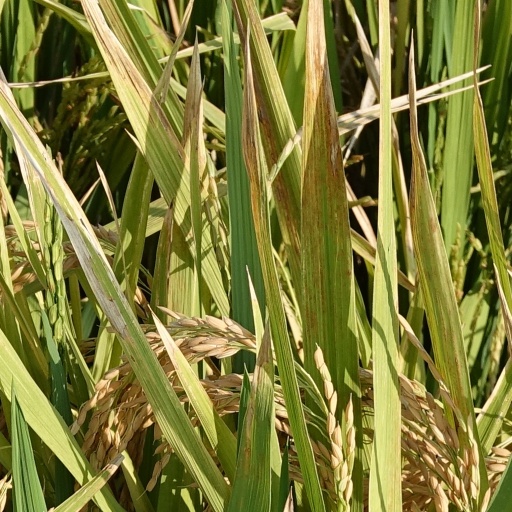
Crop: rice